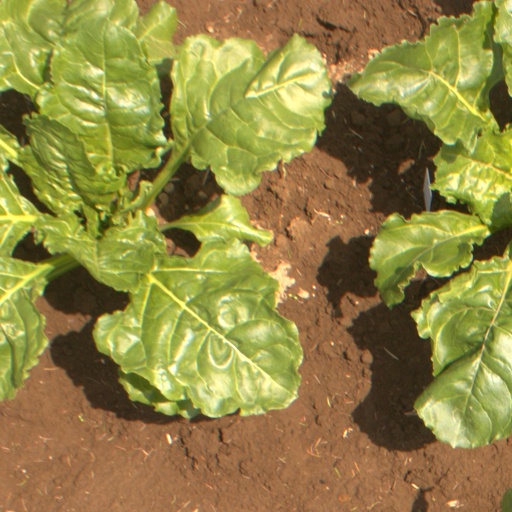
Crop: sugar beet